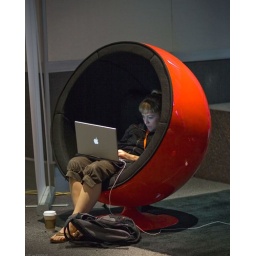
sxsw 07 laptop user in egg chair